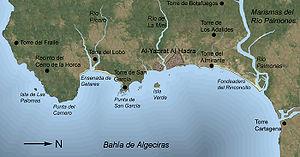
Le siège d'Algésiras de 1342 a été un siège mené par les troupes de la Couronne de Castille du roi Alphonse XI conjointement avec les flottes de la Couronne d'Aragon, et de la république de Gênes durant la Reconquista de la péninsule Ibérique avec comme objectif la conquête de la cité musulmane de « الجزيرة الخضراء », appelée Algésiras par les chrétiens. Cette ville était le principal port de la côte européenne du détroit de Gibraltar. Le siège dura vingt-et-un mois durant lesquels la population de la cité, environ 30 000 personnes entre civils et soldats, supporta les conséquences d'un siège sévère qui empêchait l'entrée de nourriture dans la cité. Le 26 mars 1344 après la déroute dans les plaines du Río Palmones de l'armée du royaume de Grenade qui devait secourir la cité, sont intervenues la reddition de la capitale pour les territoires européens des Mérinides et son incorporation au royaume de Castille.